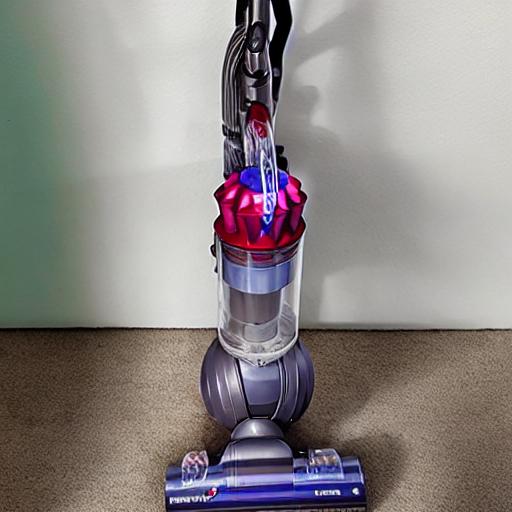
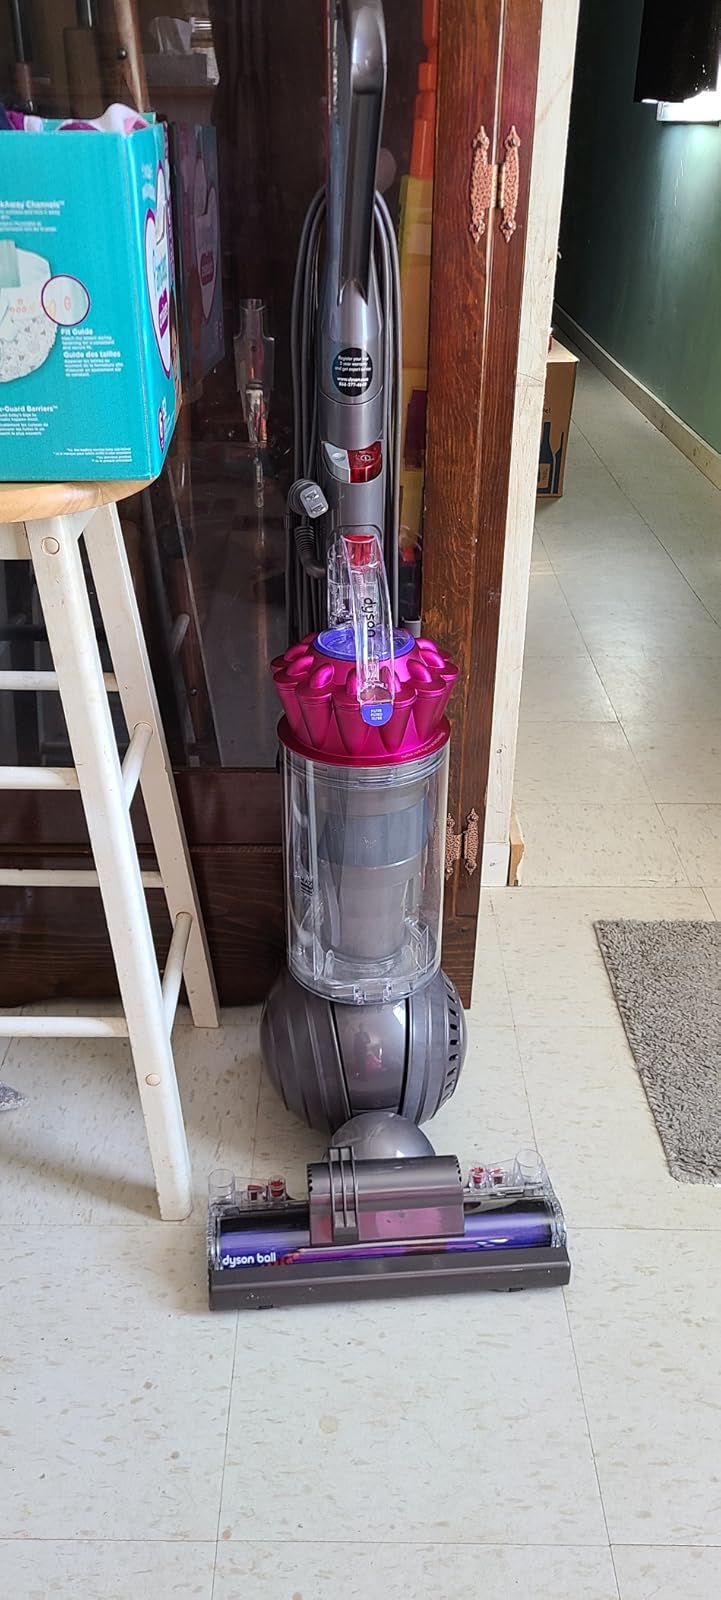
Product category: items_vacuum
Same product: no